Cornelia Froboess

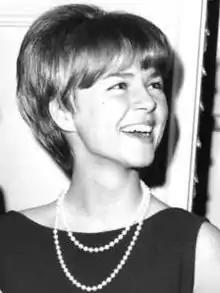
Froboess in 1966

Cornelia Froboess (born 28 October 1943) is a German actress and a teen idol of the 1950s and early 1960s. During that time, Froboess appeared in many West German and Austrian musical films, especially after the rock and roll wave had hit Germany. In those comedy films, she would often portray the typical "" (brat from [West] Berlin) who craves independence from her strict parents.